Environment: real
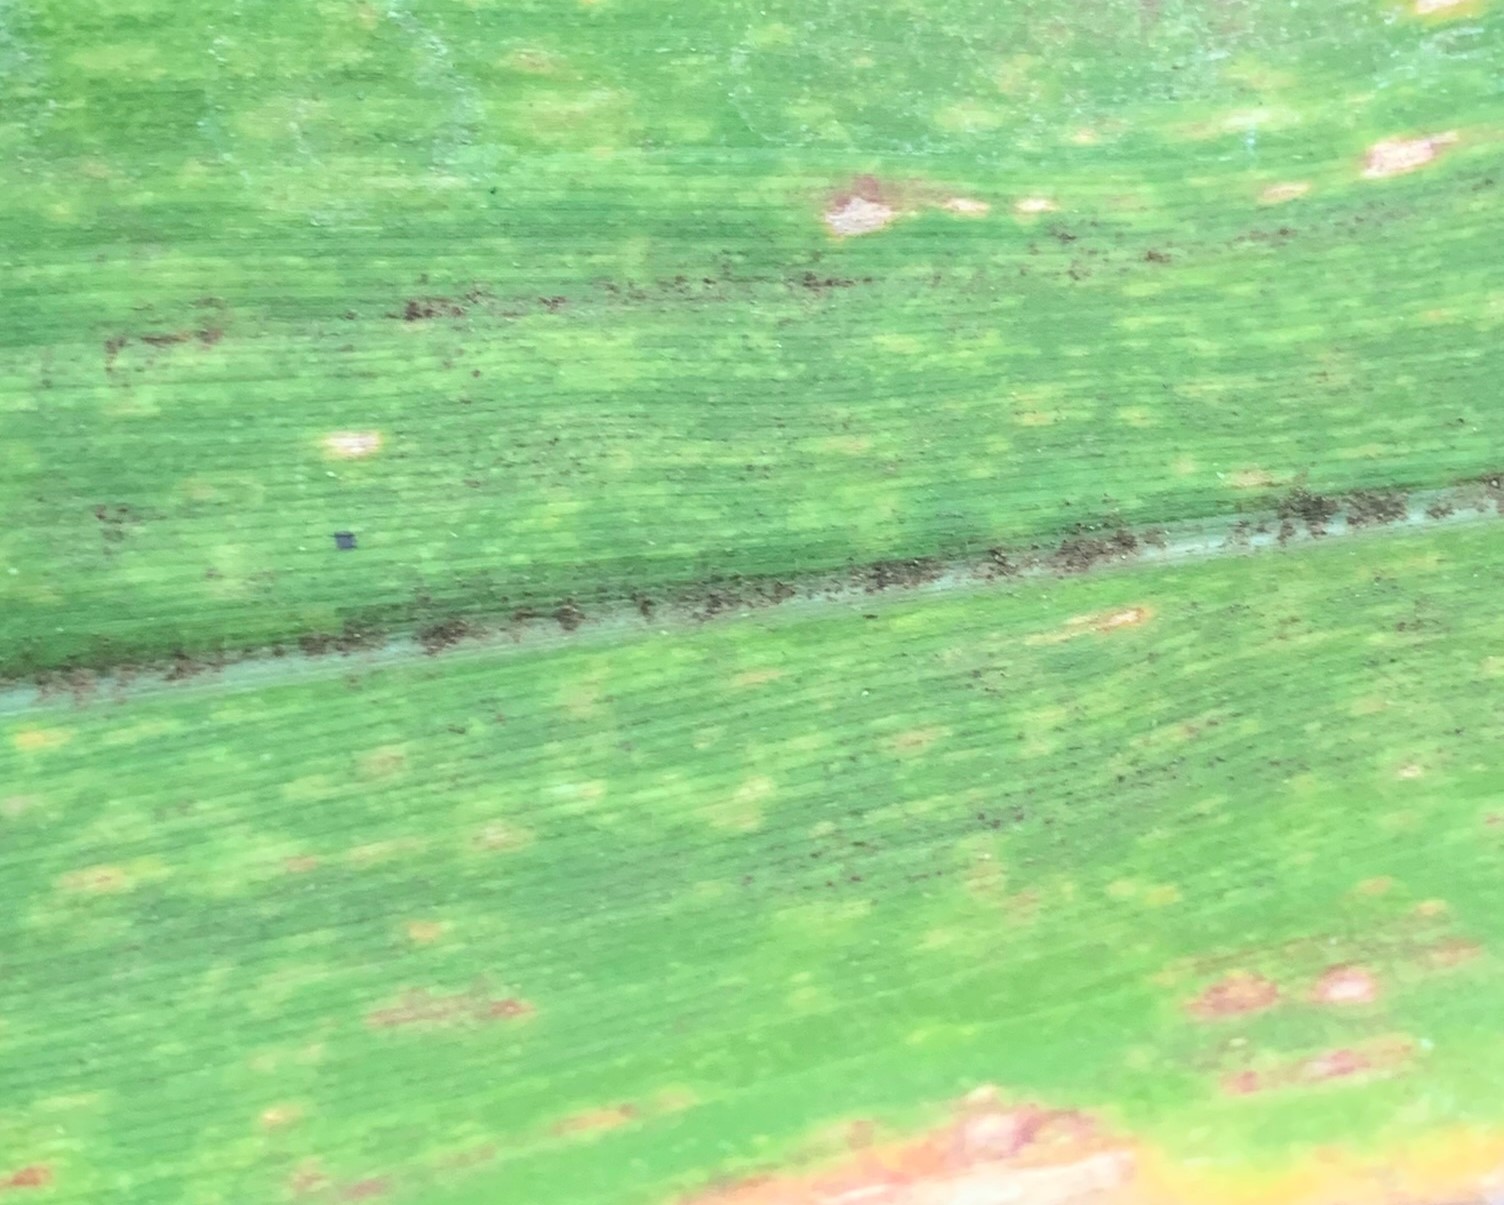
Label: lethal_necrosis